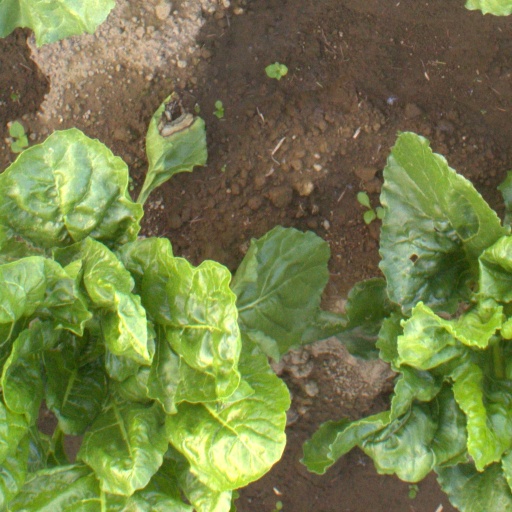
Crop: sugar beet